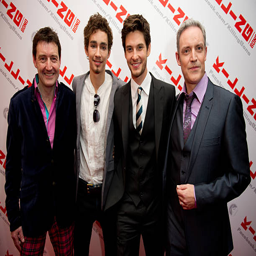
actor , actor , actor and person attend the film premiere .